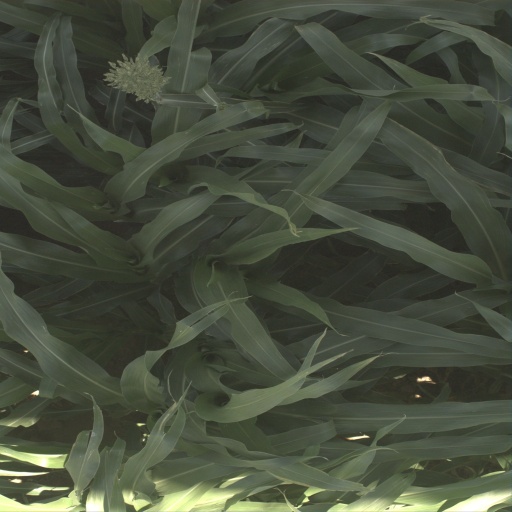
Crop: sorghum